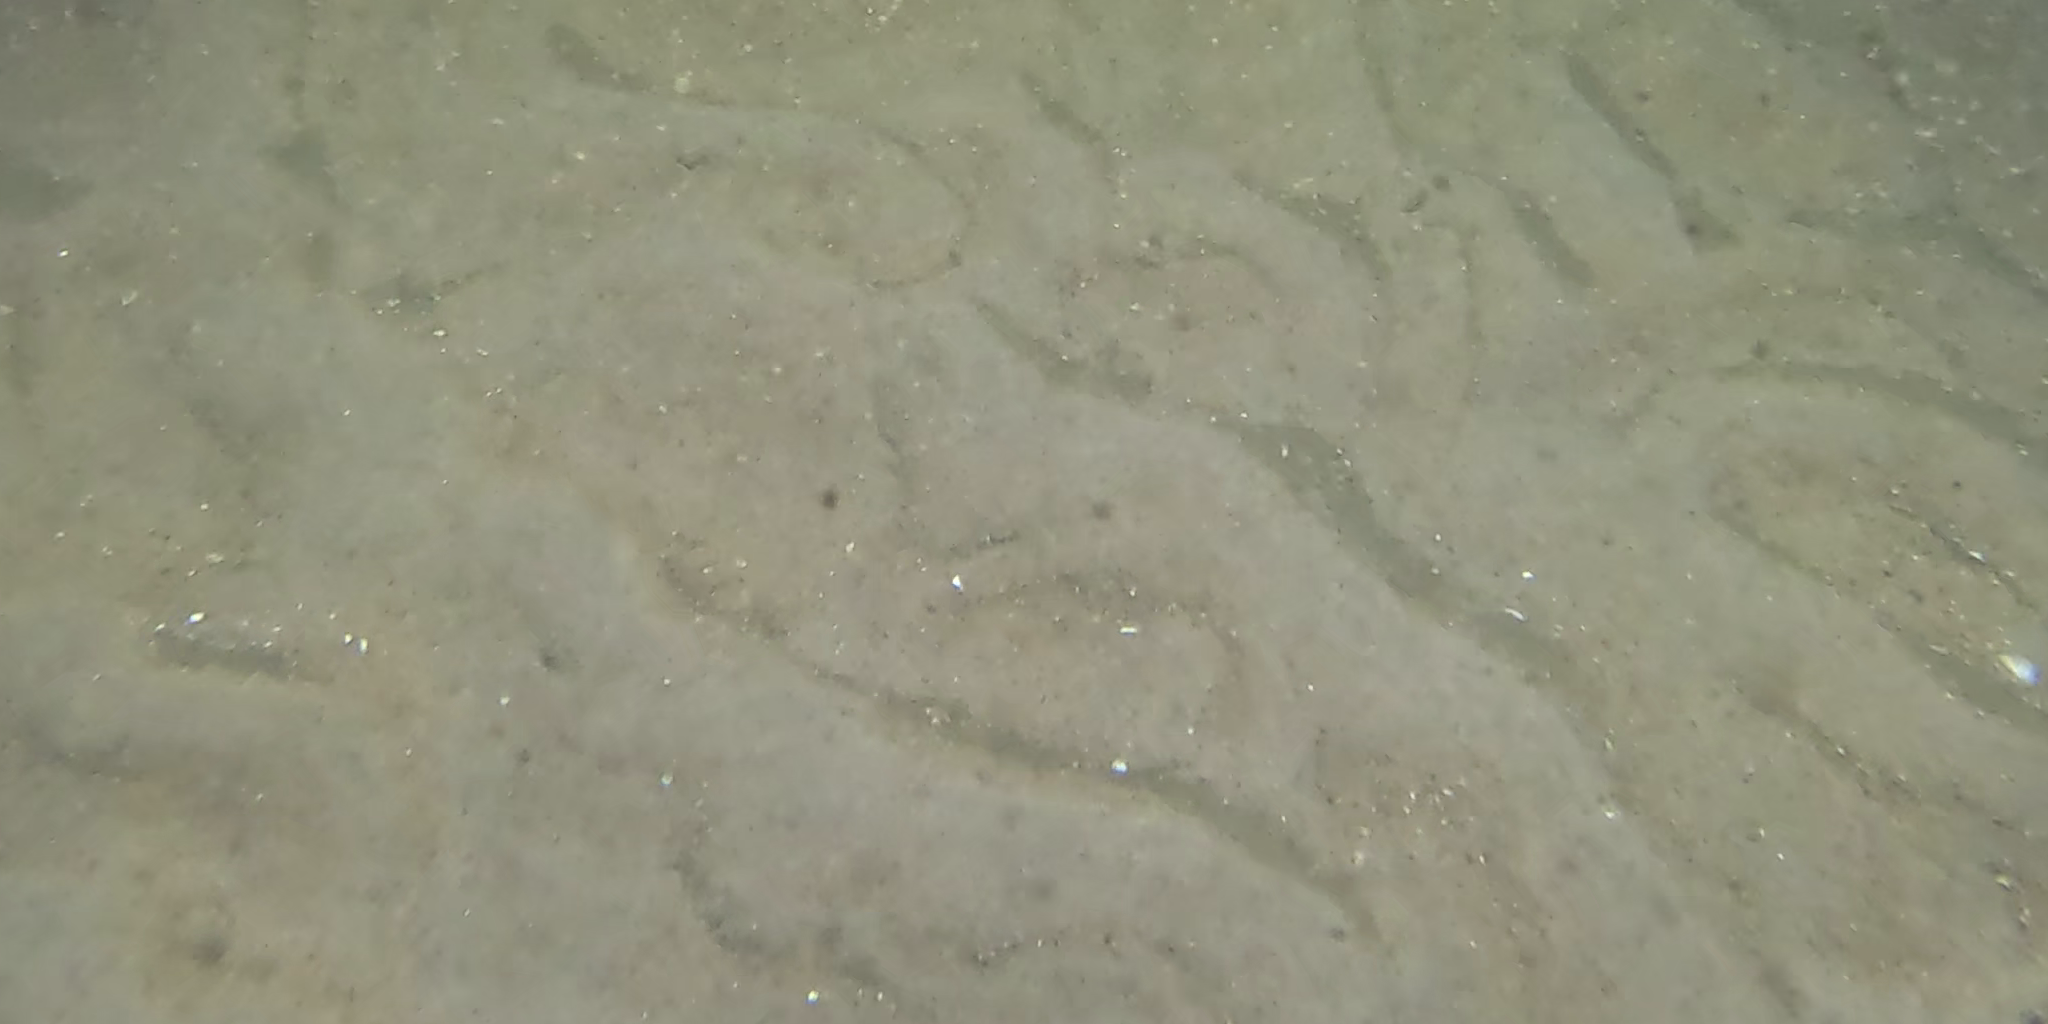
Seabed habitat: sand